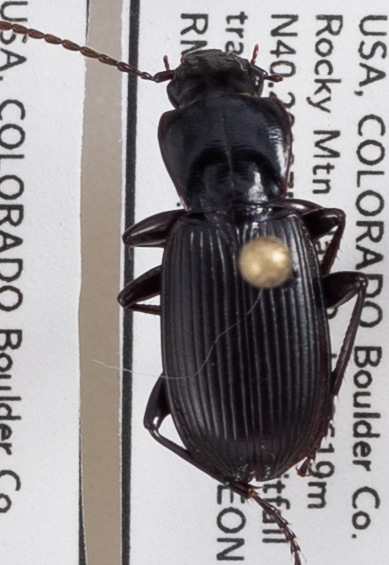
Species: Pterostichus protractus
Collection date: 2022-08-30
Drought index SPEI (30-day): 0.582
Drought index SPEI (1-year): -1.28
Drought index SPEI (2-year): -0.62